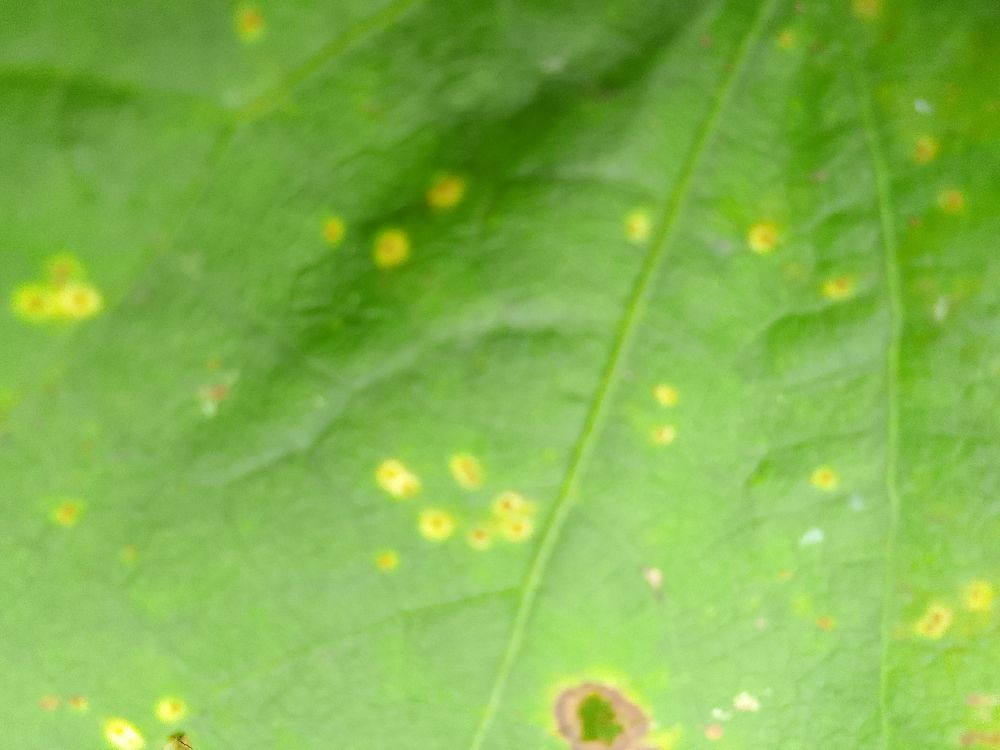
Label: rust